Thompsie Edwards House

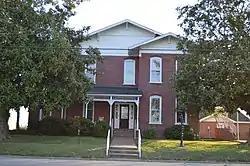
The house in 2014

The Thompsie Edwards House is a historic house in Lexington, Tennessee, U.S.. It was built in 1894 for Thompsie Edwards, a livery yard owner, banker and Republican politician. The porch was designed in the Eastlake architectural style. The property has been listed on the National Register of Historic Places since June 30, 1983.